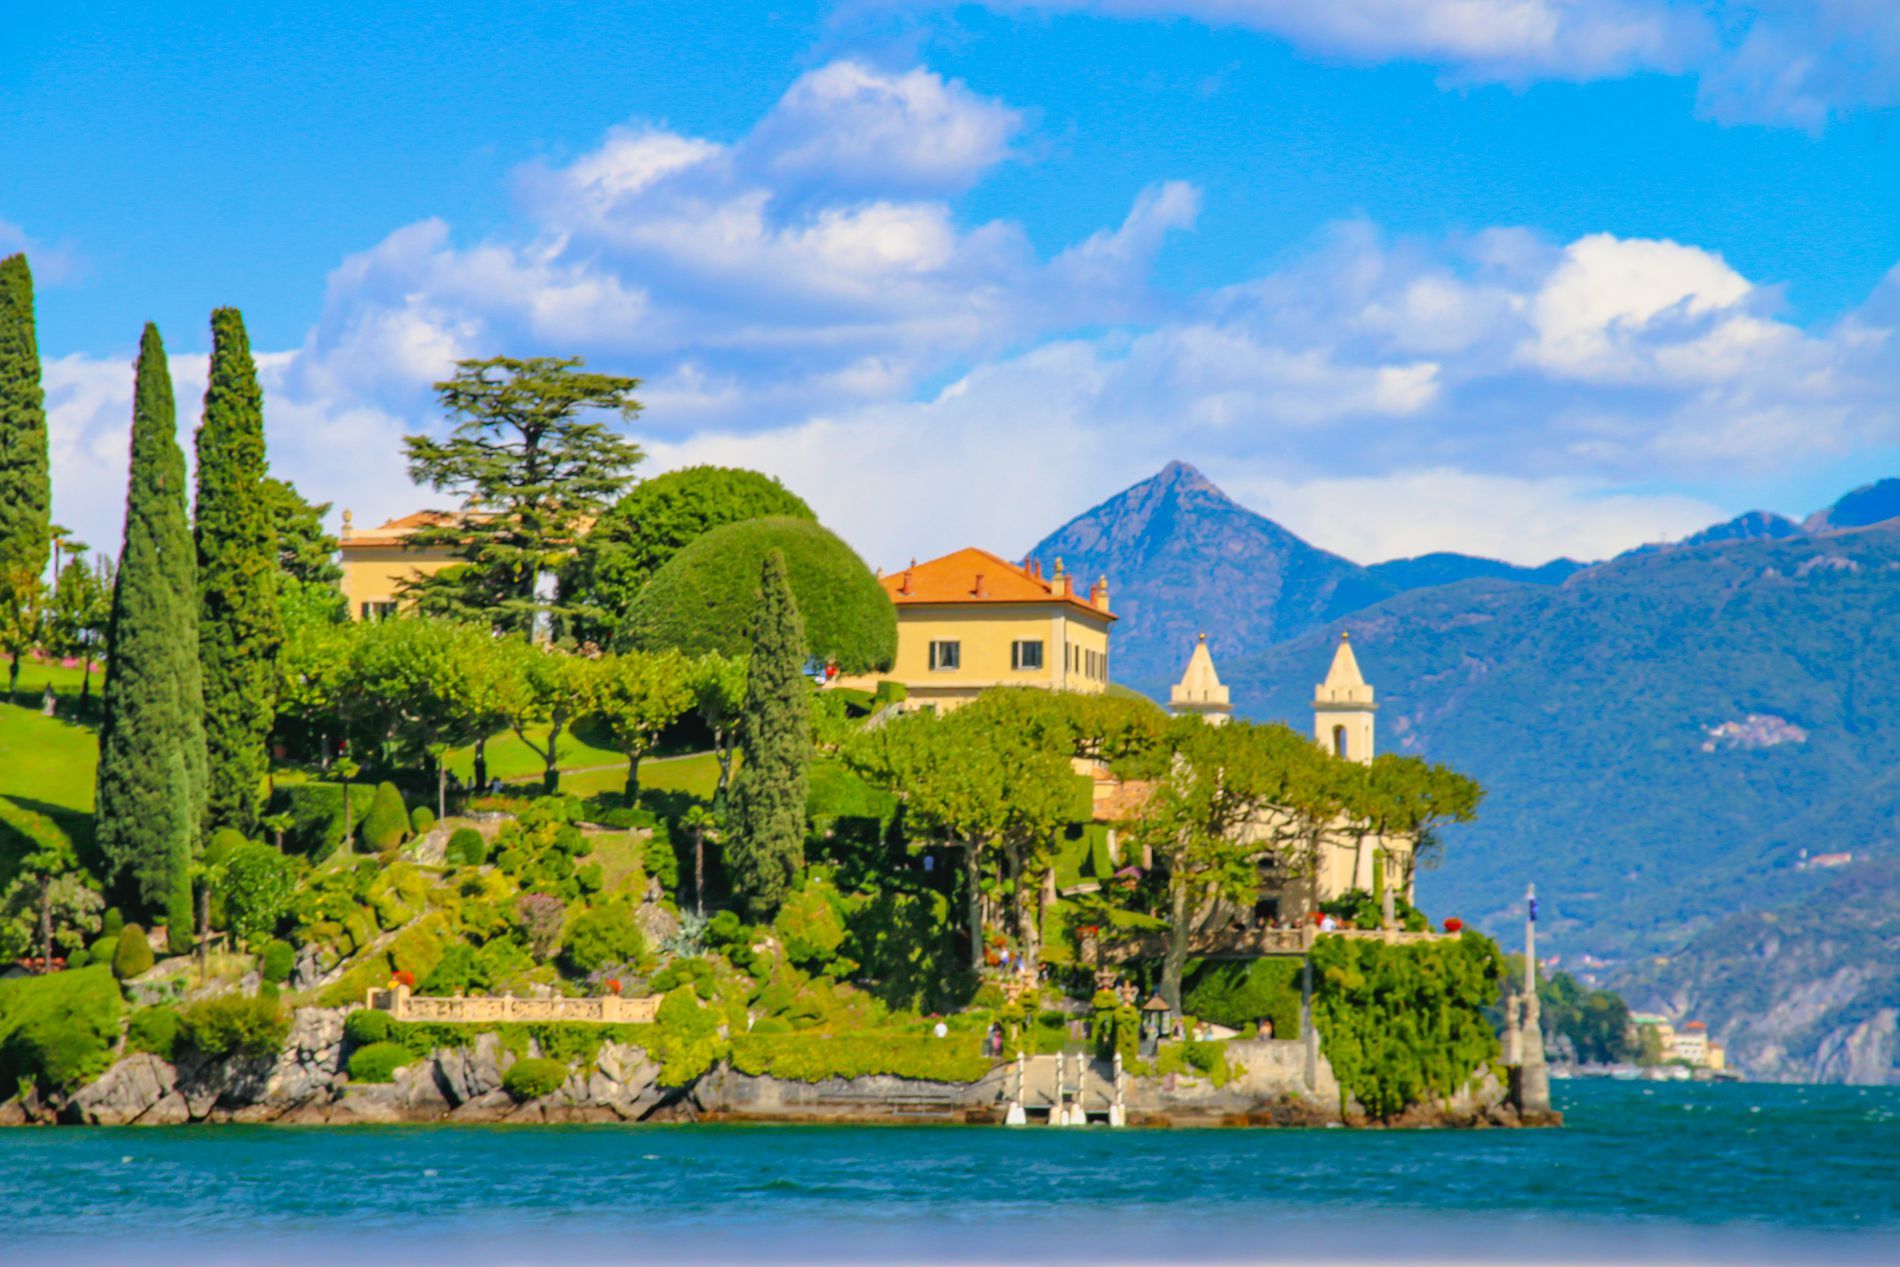
peninsula.
The image depicts a villa set on a lush peninsula extending into a lake, with mountains rising majestically in the background.
villas by a meticulously landscaped garden featuring tall trees.
The image showcases a villa set on a lush,  peninsula extending into a lake under a bright, sunny sky.
Captured from an eye-level angle.
The lighting is natural, likely midday.
The color palette is vivid and saturated, featuring rich greens, deep blues, and warm earthy tones.
Labels: Nature, Outdoors, Scenery, Architecture, Building, House, Housing, Villa, Summer, Landscape, Sea, Water, Land, Shoreline, Lake, Plant, Tree, Lakefront, Coast, Promontory, Waterfront, Vegetation, Countryside, Person, sky, mountains, peninsula, trees
Camera: Canon Canon EOS 70D
Lens: 18-125mm
Aperture: F9
Exposure: 1/320 sec
ISO: 100
Focal length: 87